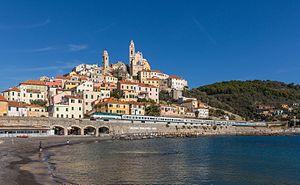
L'E 444 Tartaruga est une locomotive électrique de forte puissance des chemins de fer italiens apparues dans les années 1960 et destinées à la traction de trains rapides nationaux et internationaux.